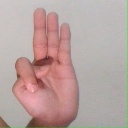
अक्षर: भ